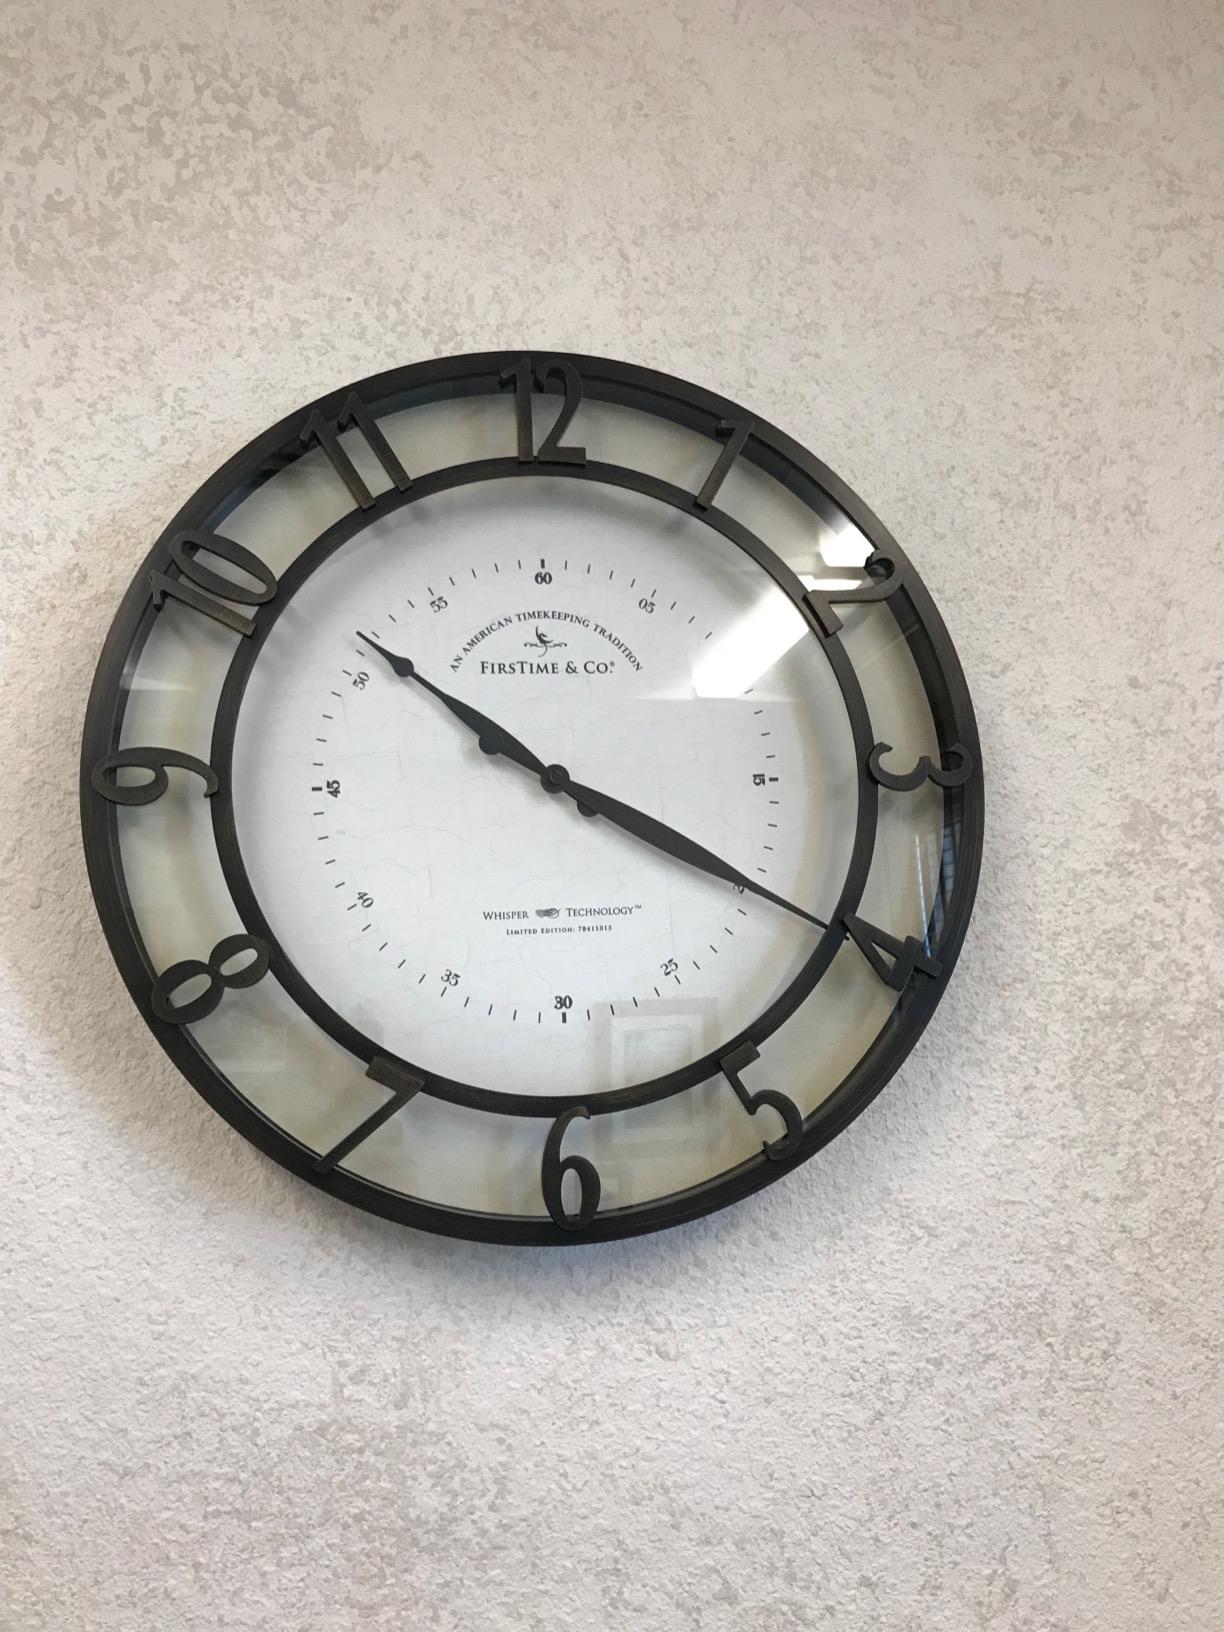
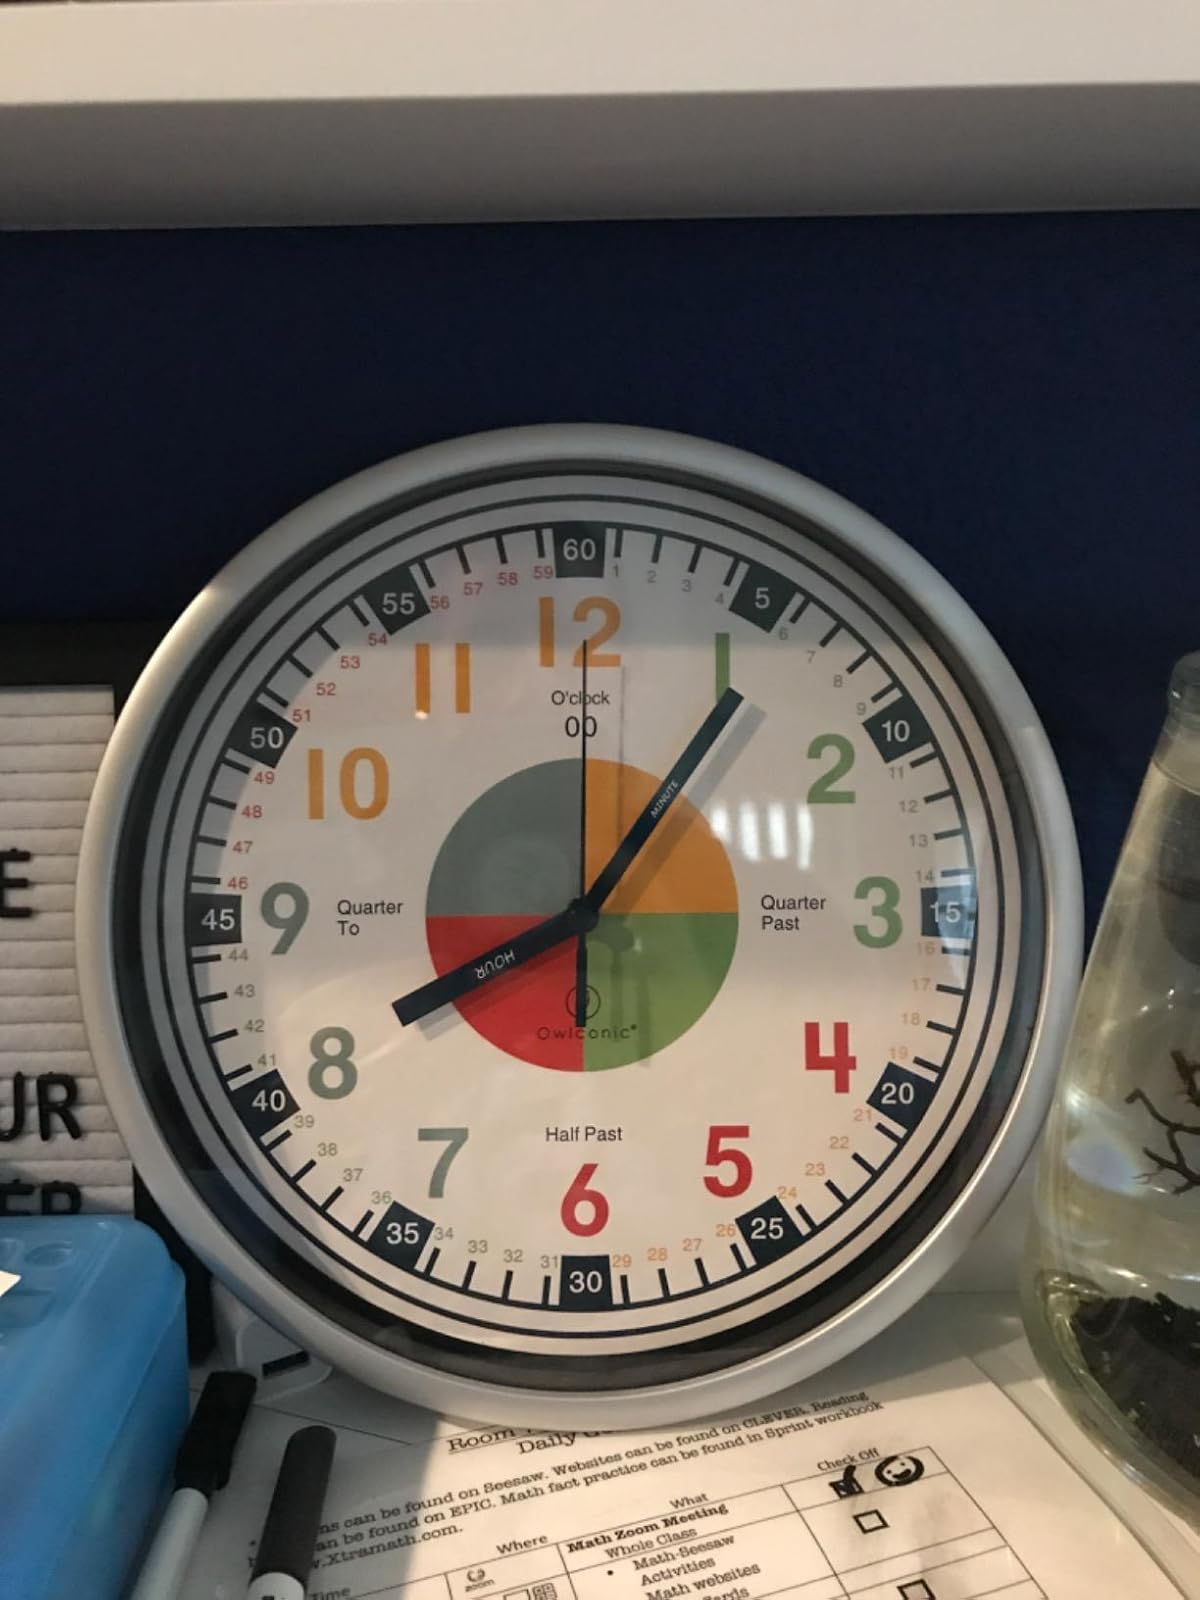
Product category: clock
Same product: no